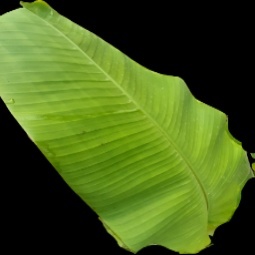
Label: Zinc